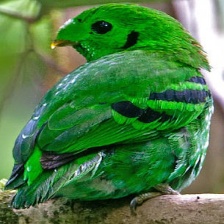
Species: GREEN BROADBILL
Scientific name: CALYPTOMENA VIRIDIS